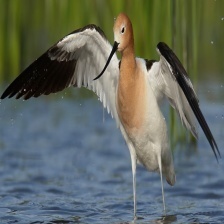
Species: AMERICAN AVOCET
Scientific name: PSITTACULA EUPATRIA